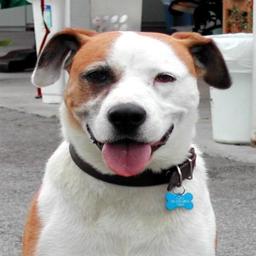
Animal: dogs